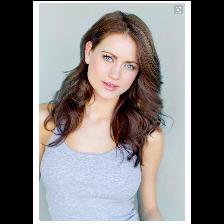
Label: Human